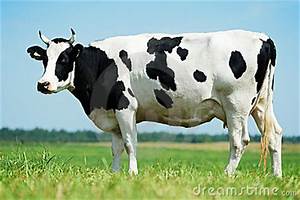
Label: mucca